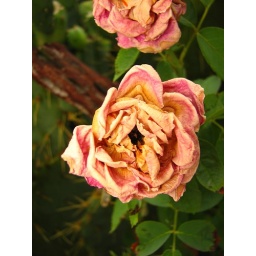
Found these roses in the same flower bed